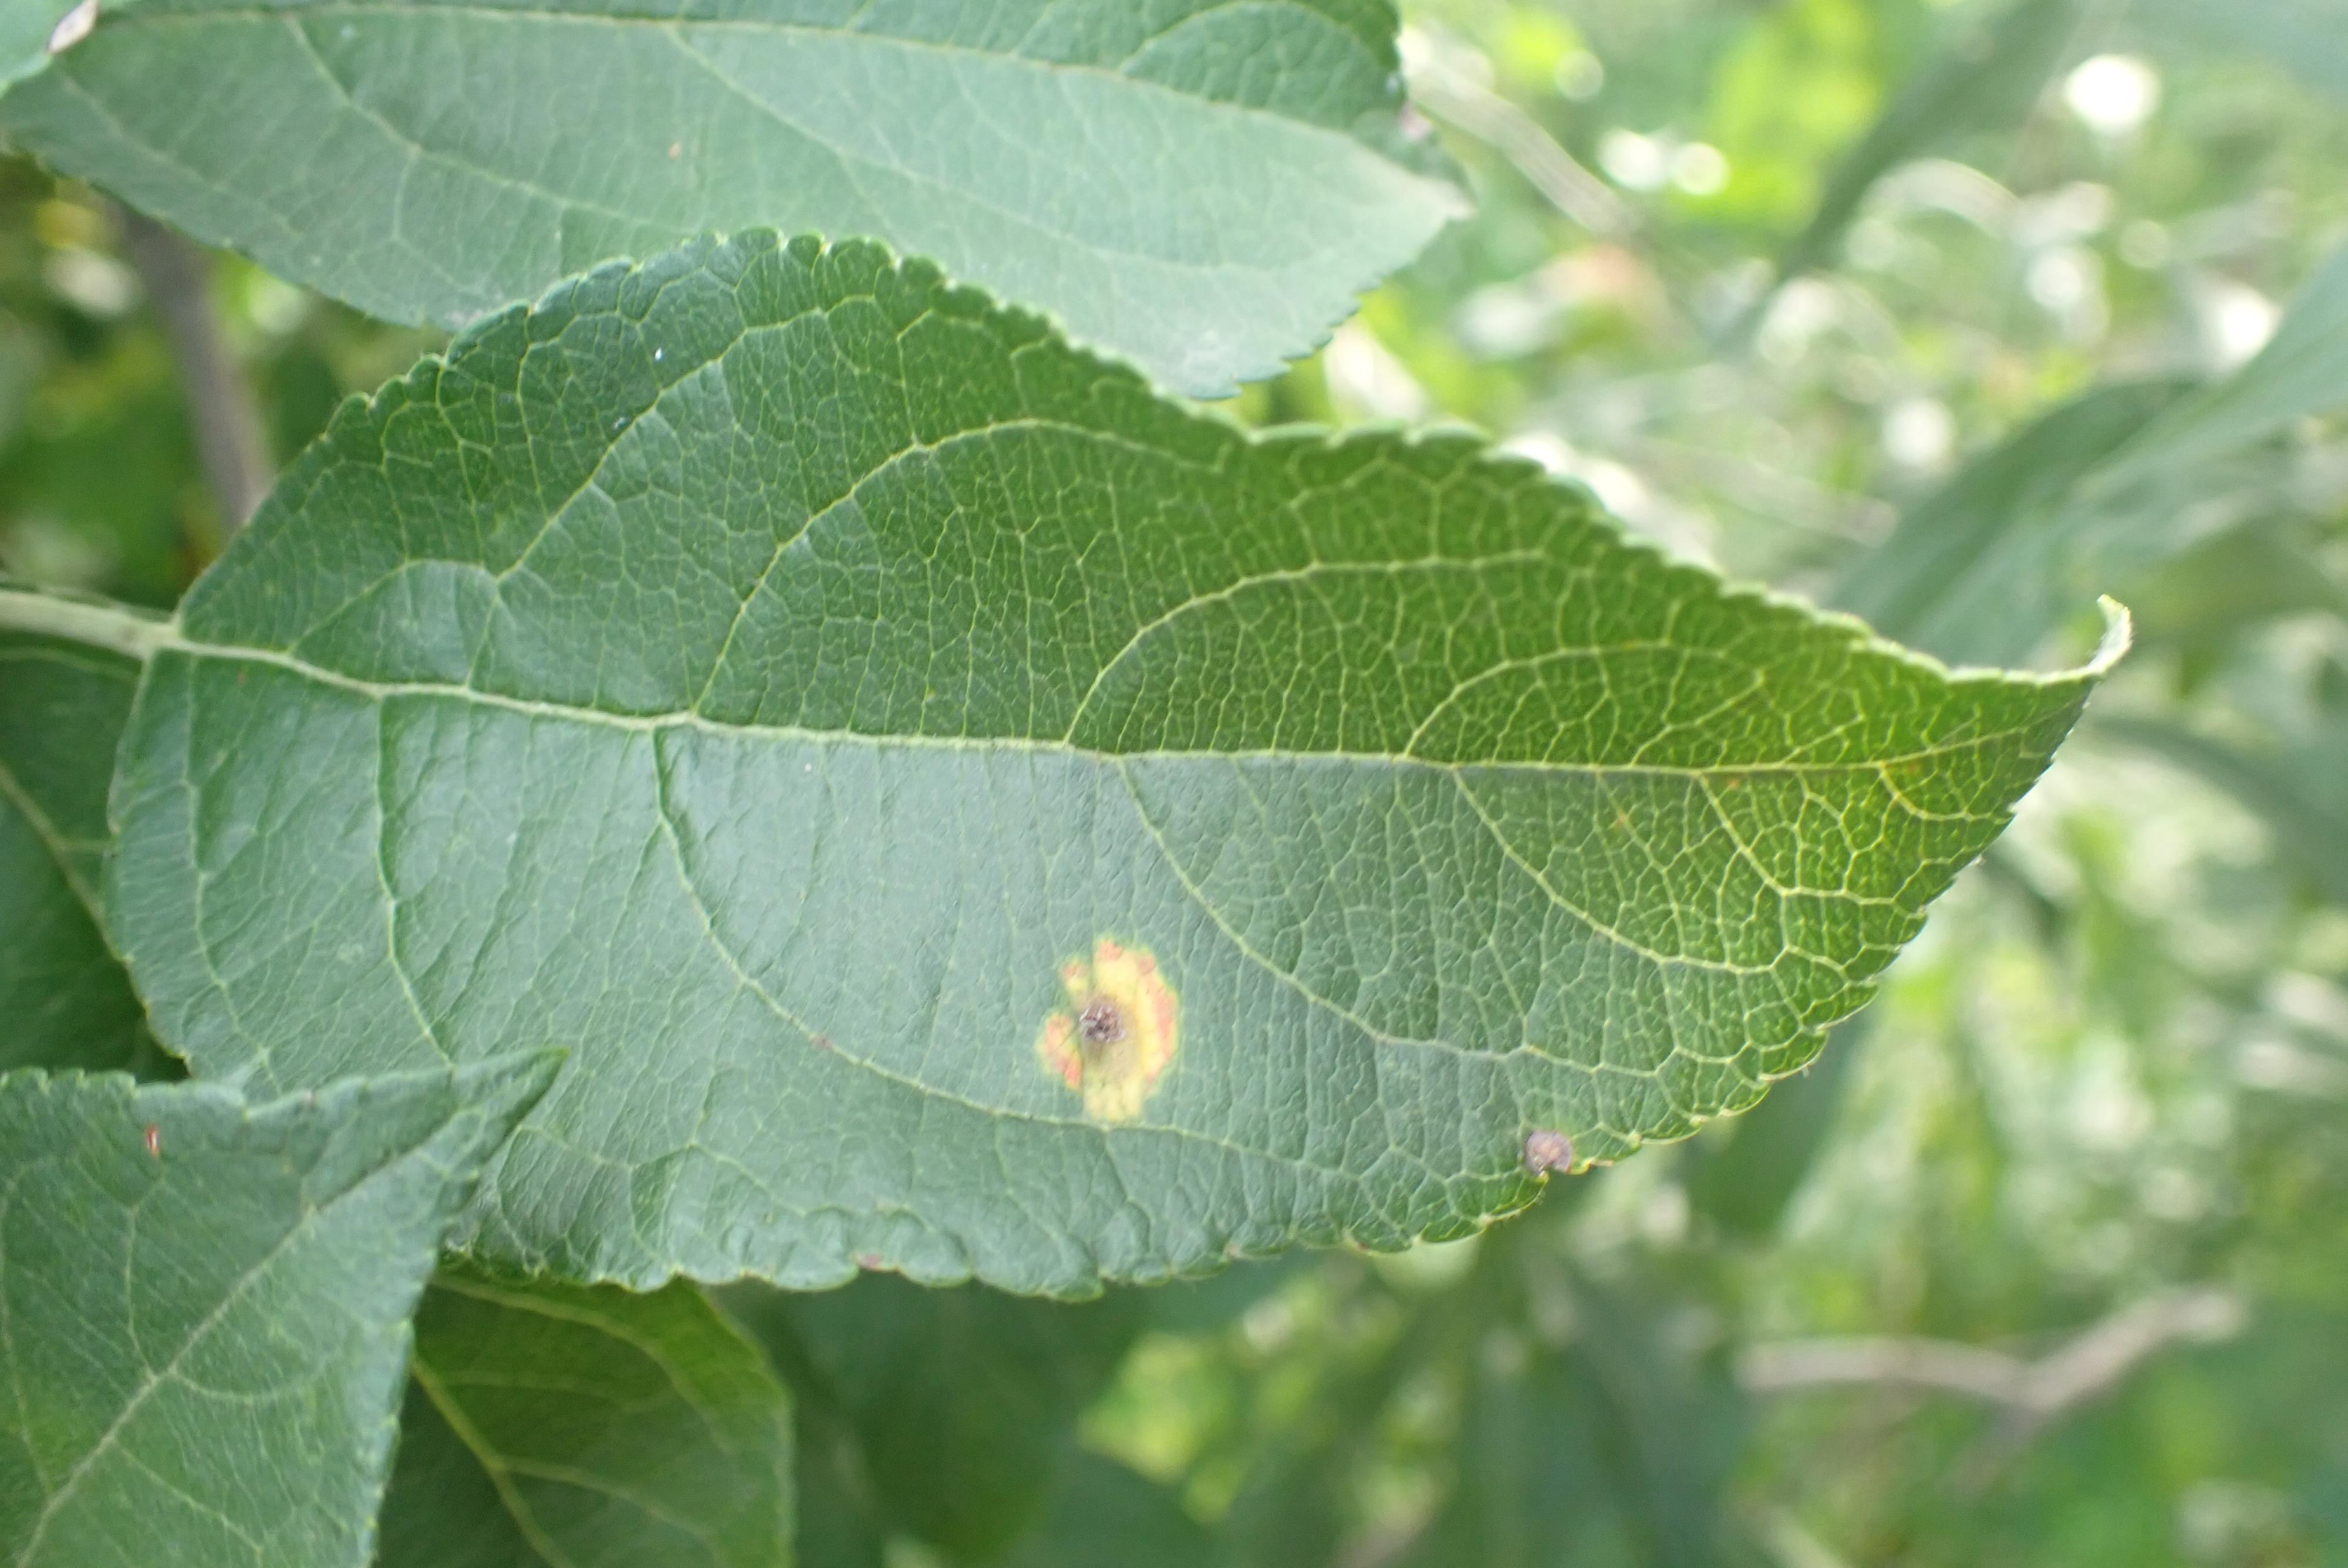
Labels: rust, frog_eye_leaf_spot